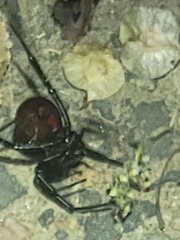
Species: Lactrodectus_hesperus